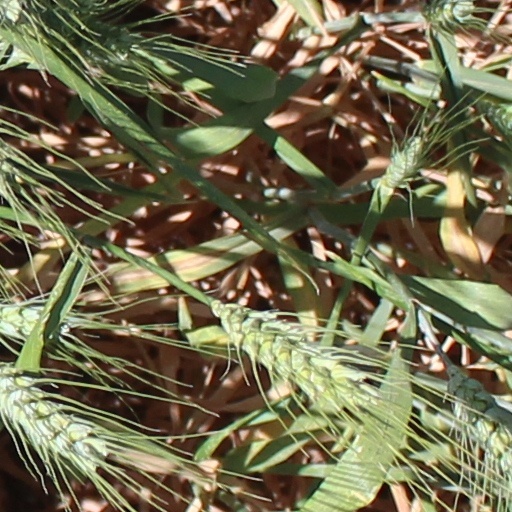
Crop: wheat